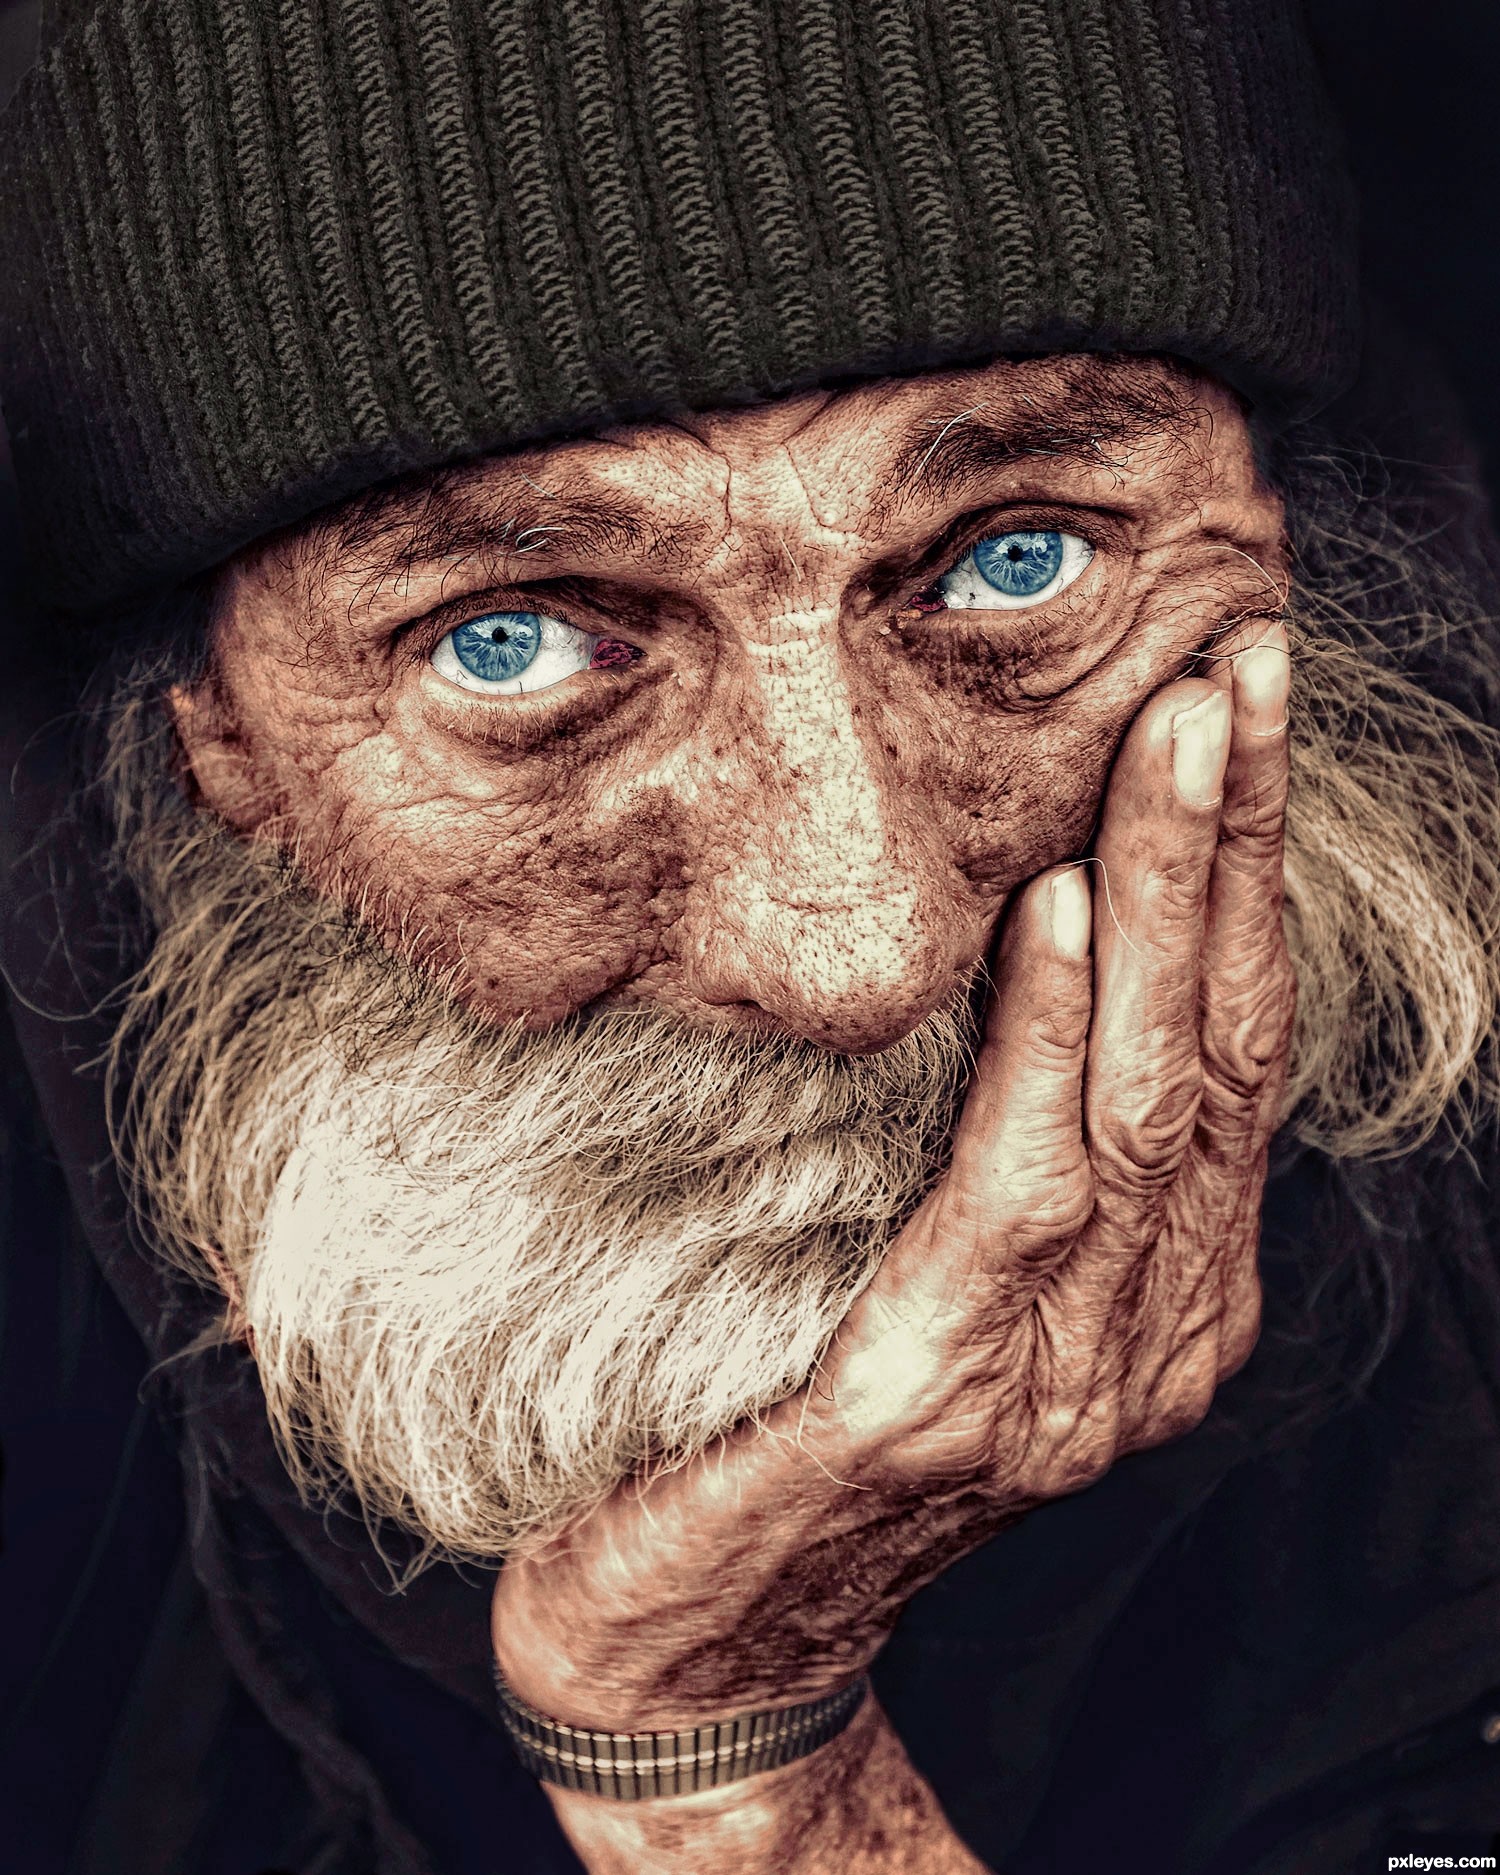
Gender: men